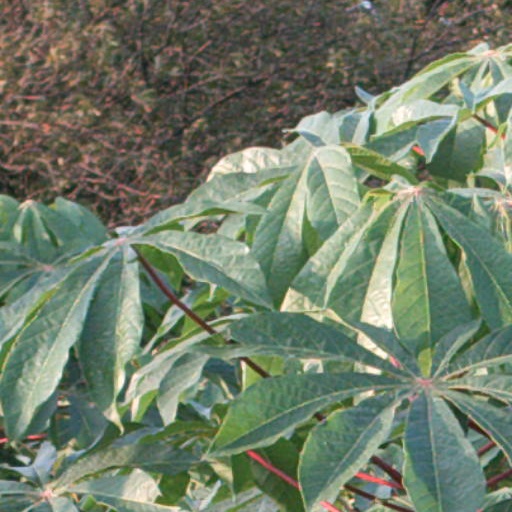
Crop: cassava